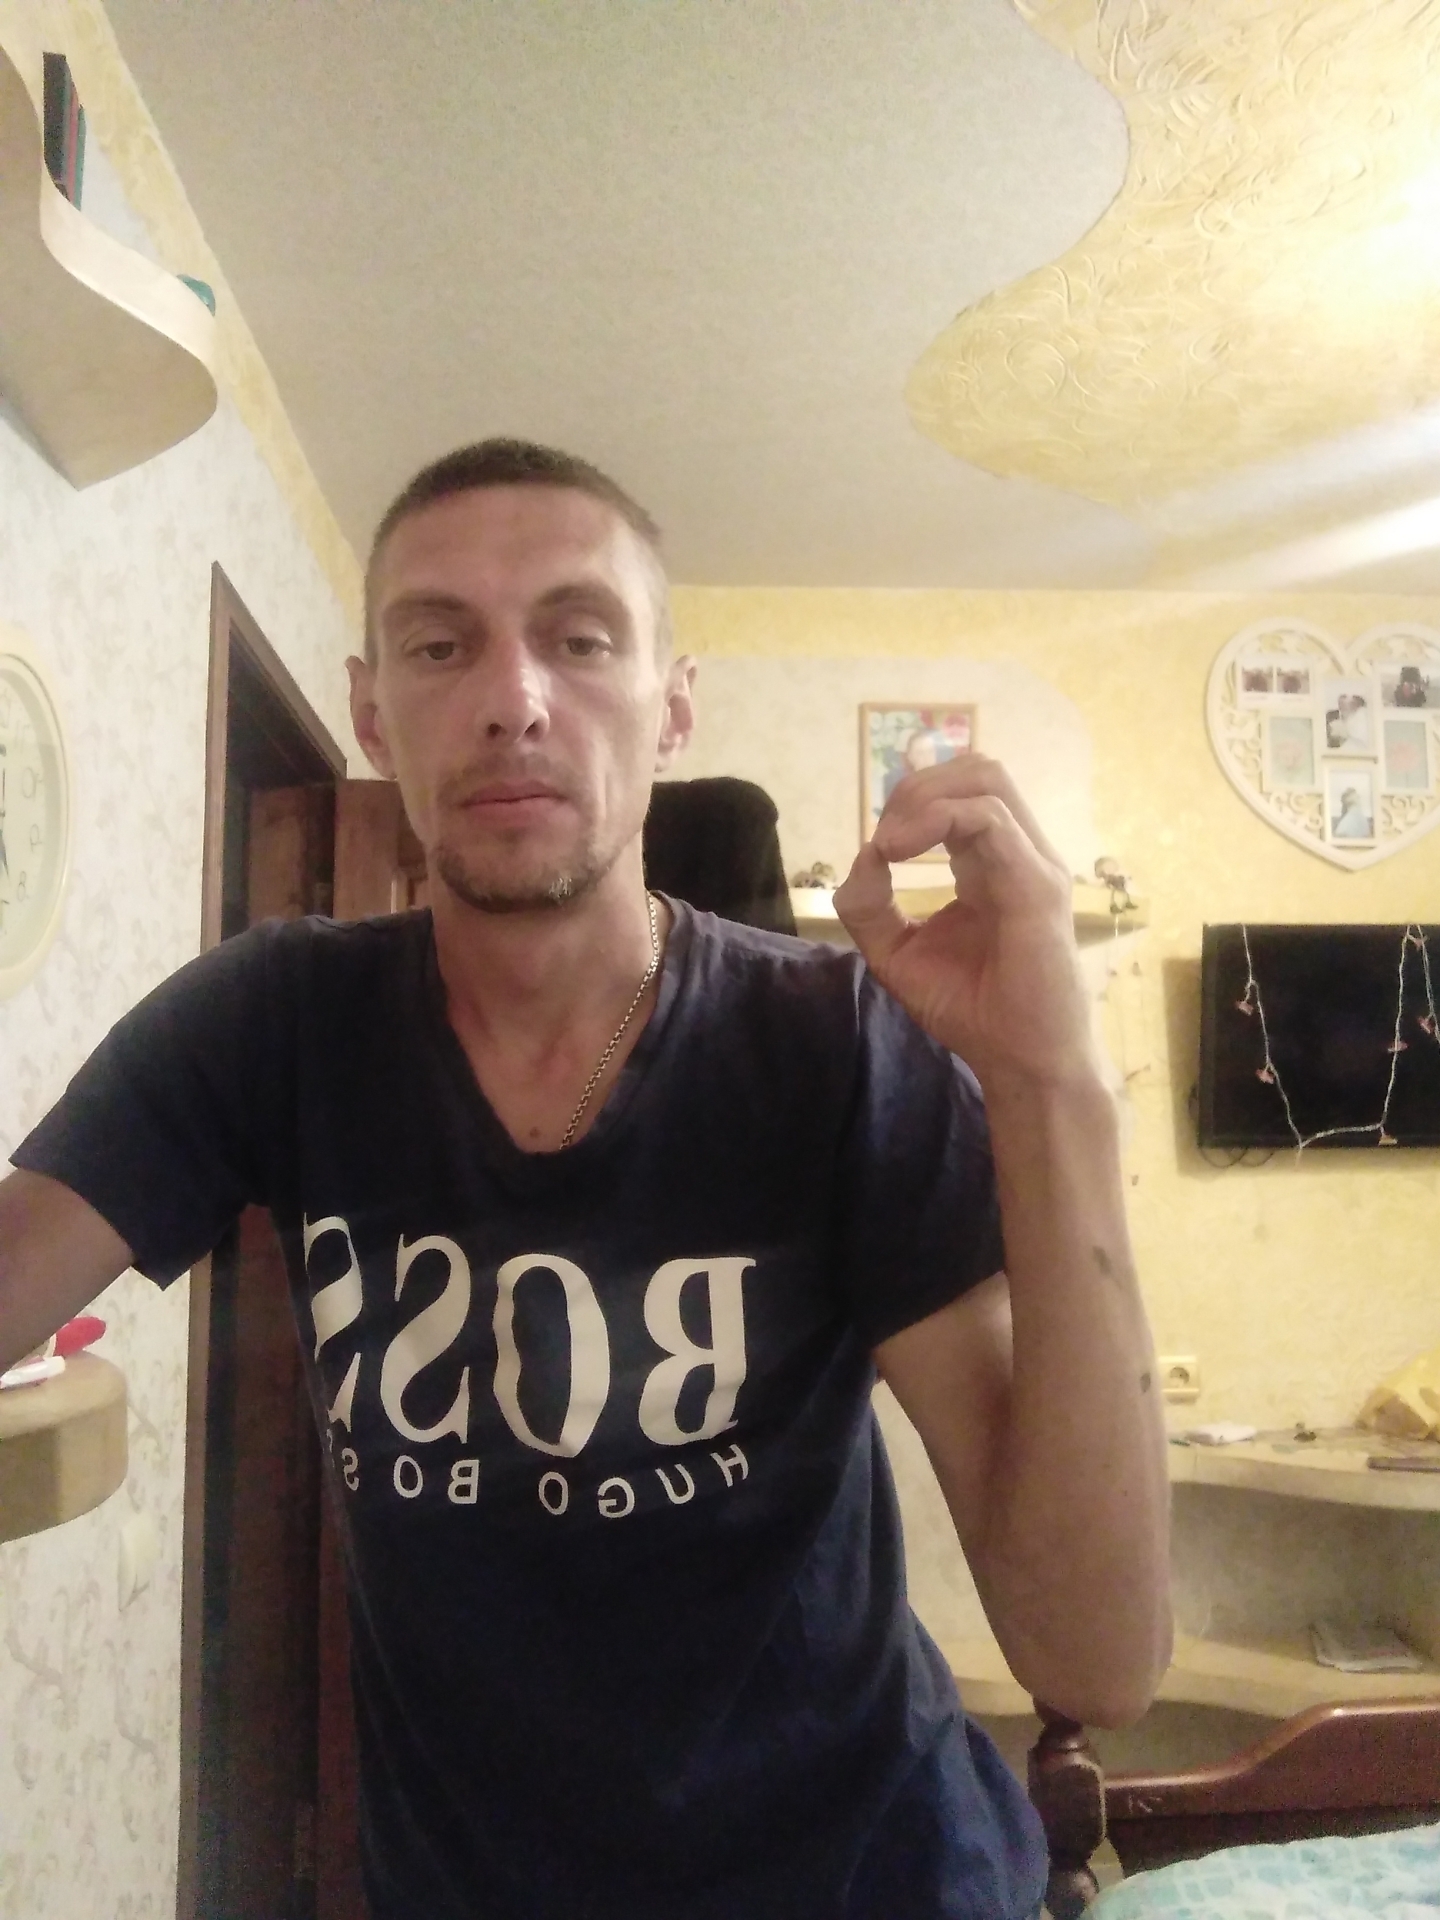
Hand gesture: grip